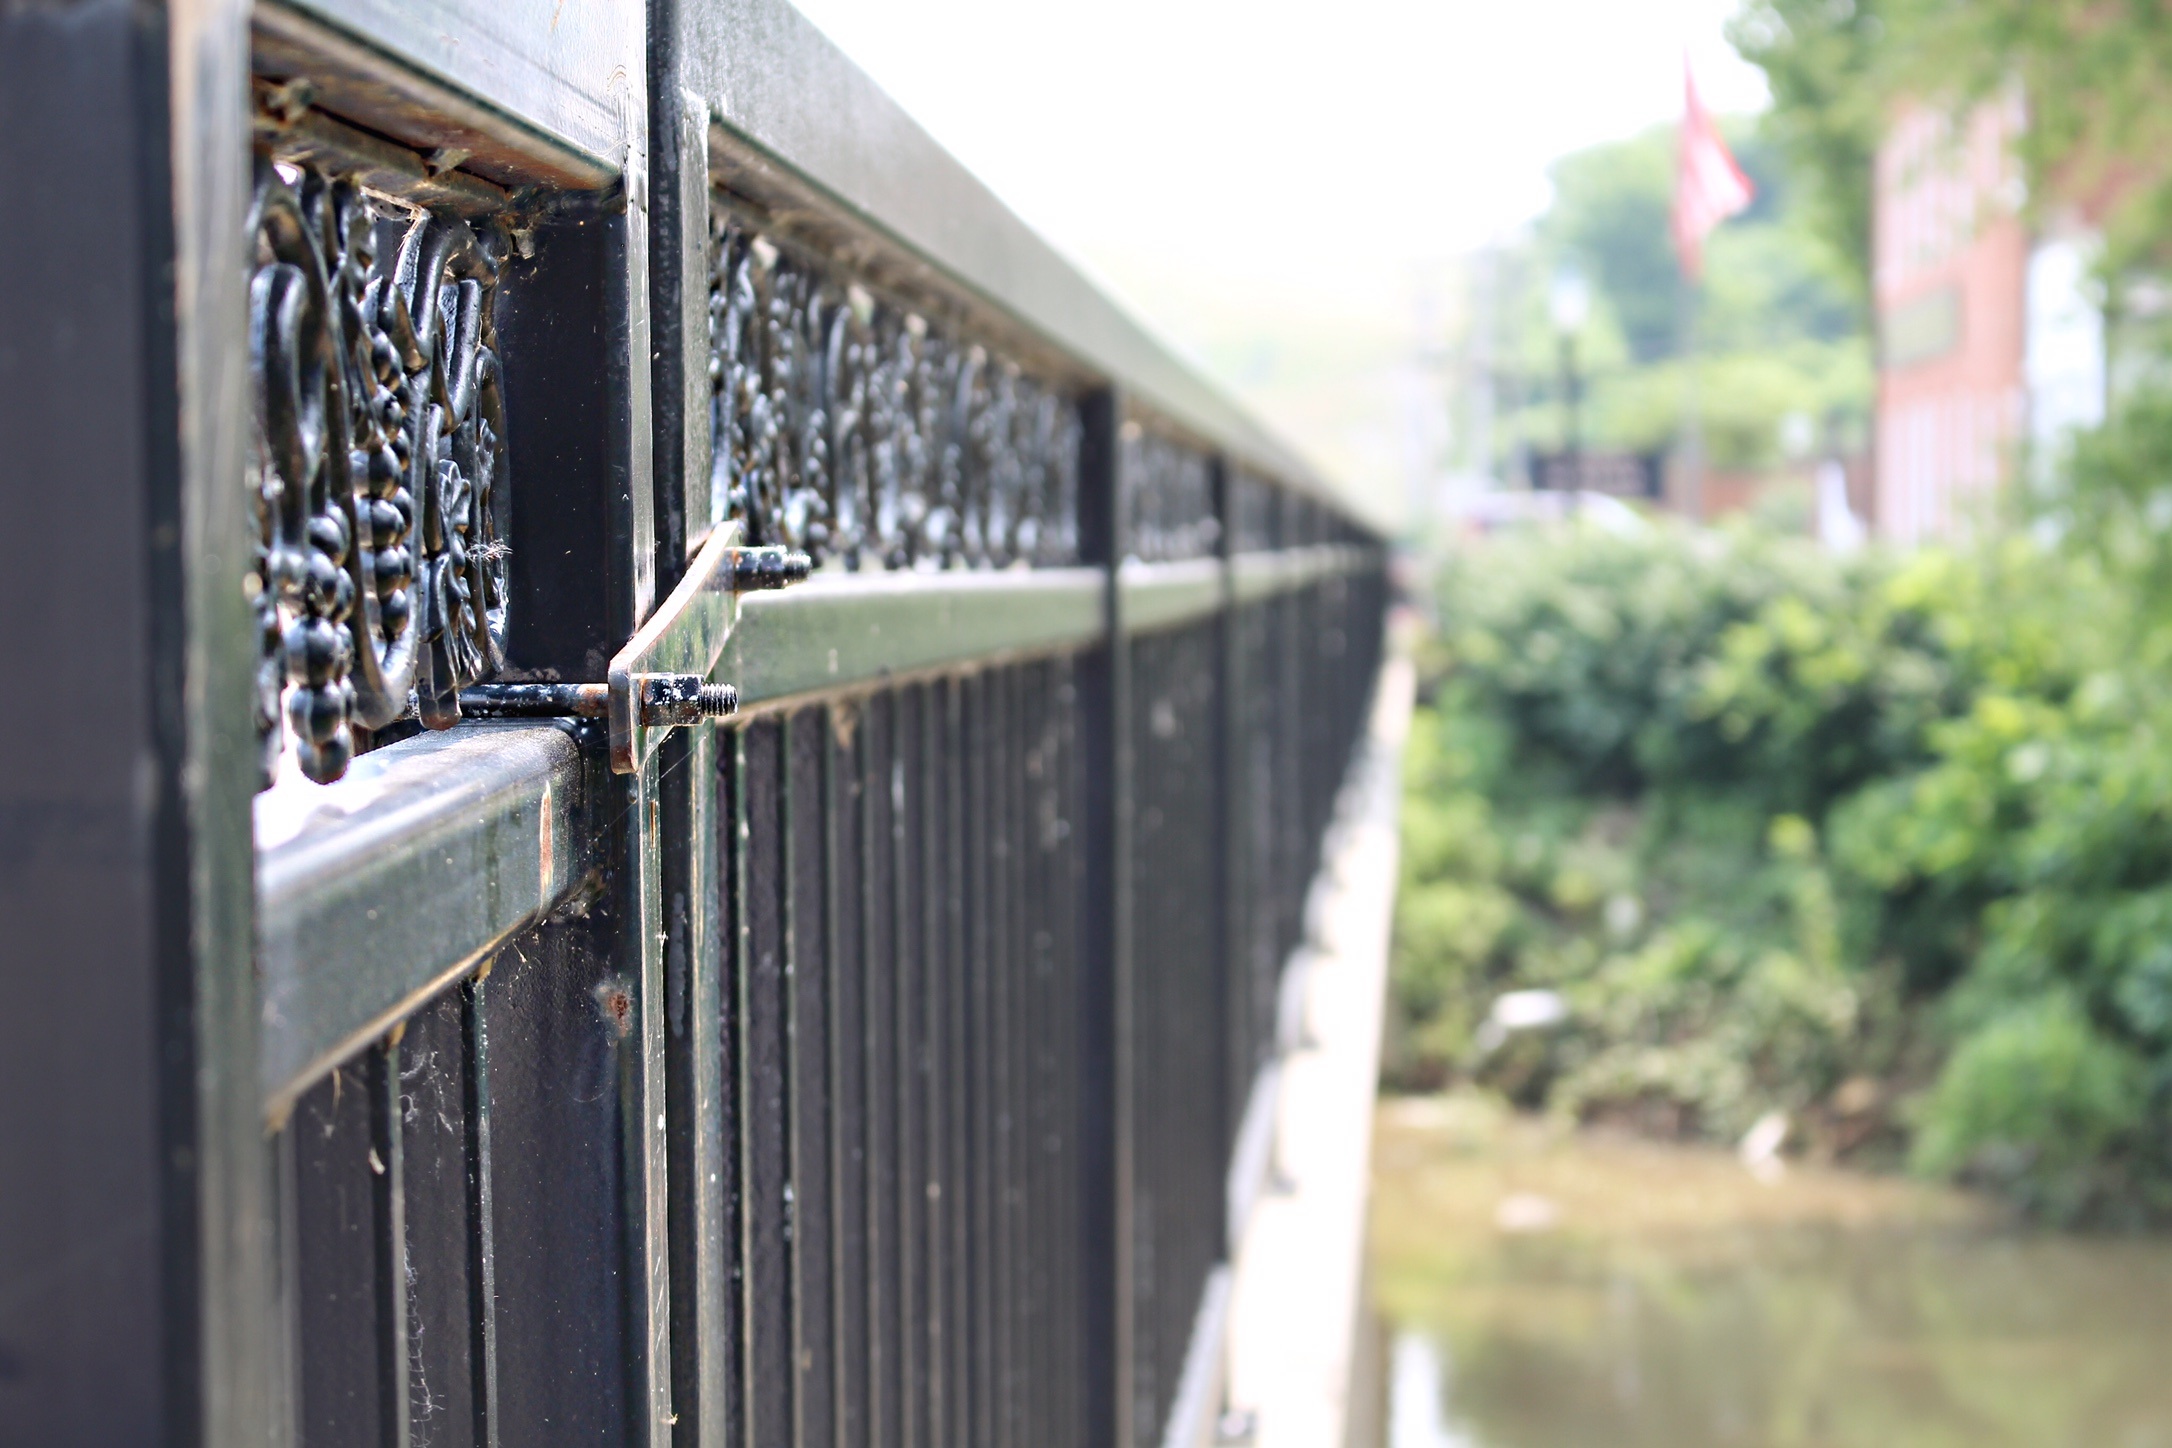
fence, window, gate, handrail, outdoor structure